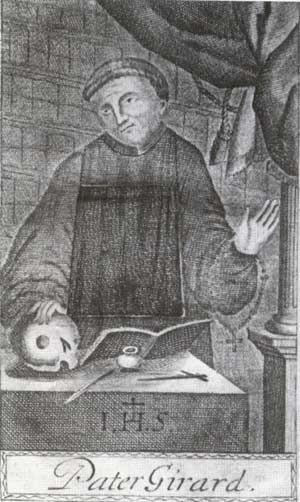
Jean-Baptiste Girard, né à Dole en 1680 et mort dans la même ville le 4 juillet 1733, est un jésuite français au centre d’un scandale de mœurs préjudiciable à son ordre.
Dole est une commune française, siège de la communauté d'agglomération du Grand Dole. Elle se situe dans le département du Jura, en région Bourgogne-Franche-Comté. Dole fait partie de la région culturelle et historique de Franche-Comté, dont elle a été la capitale jusqu'en 1676.